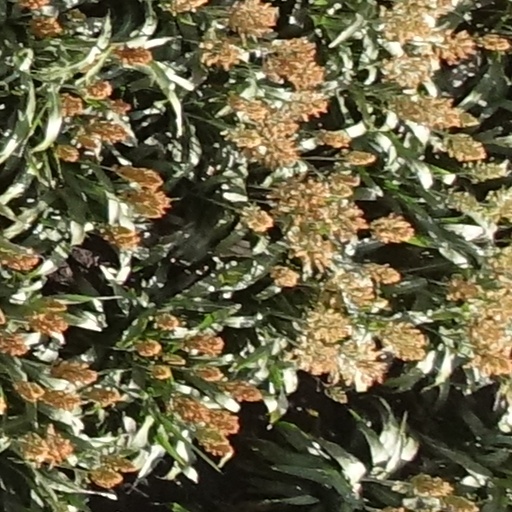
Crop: sorghum